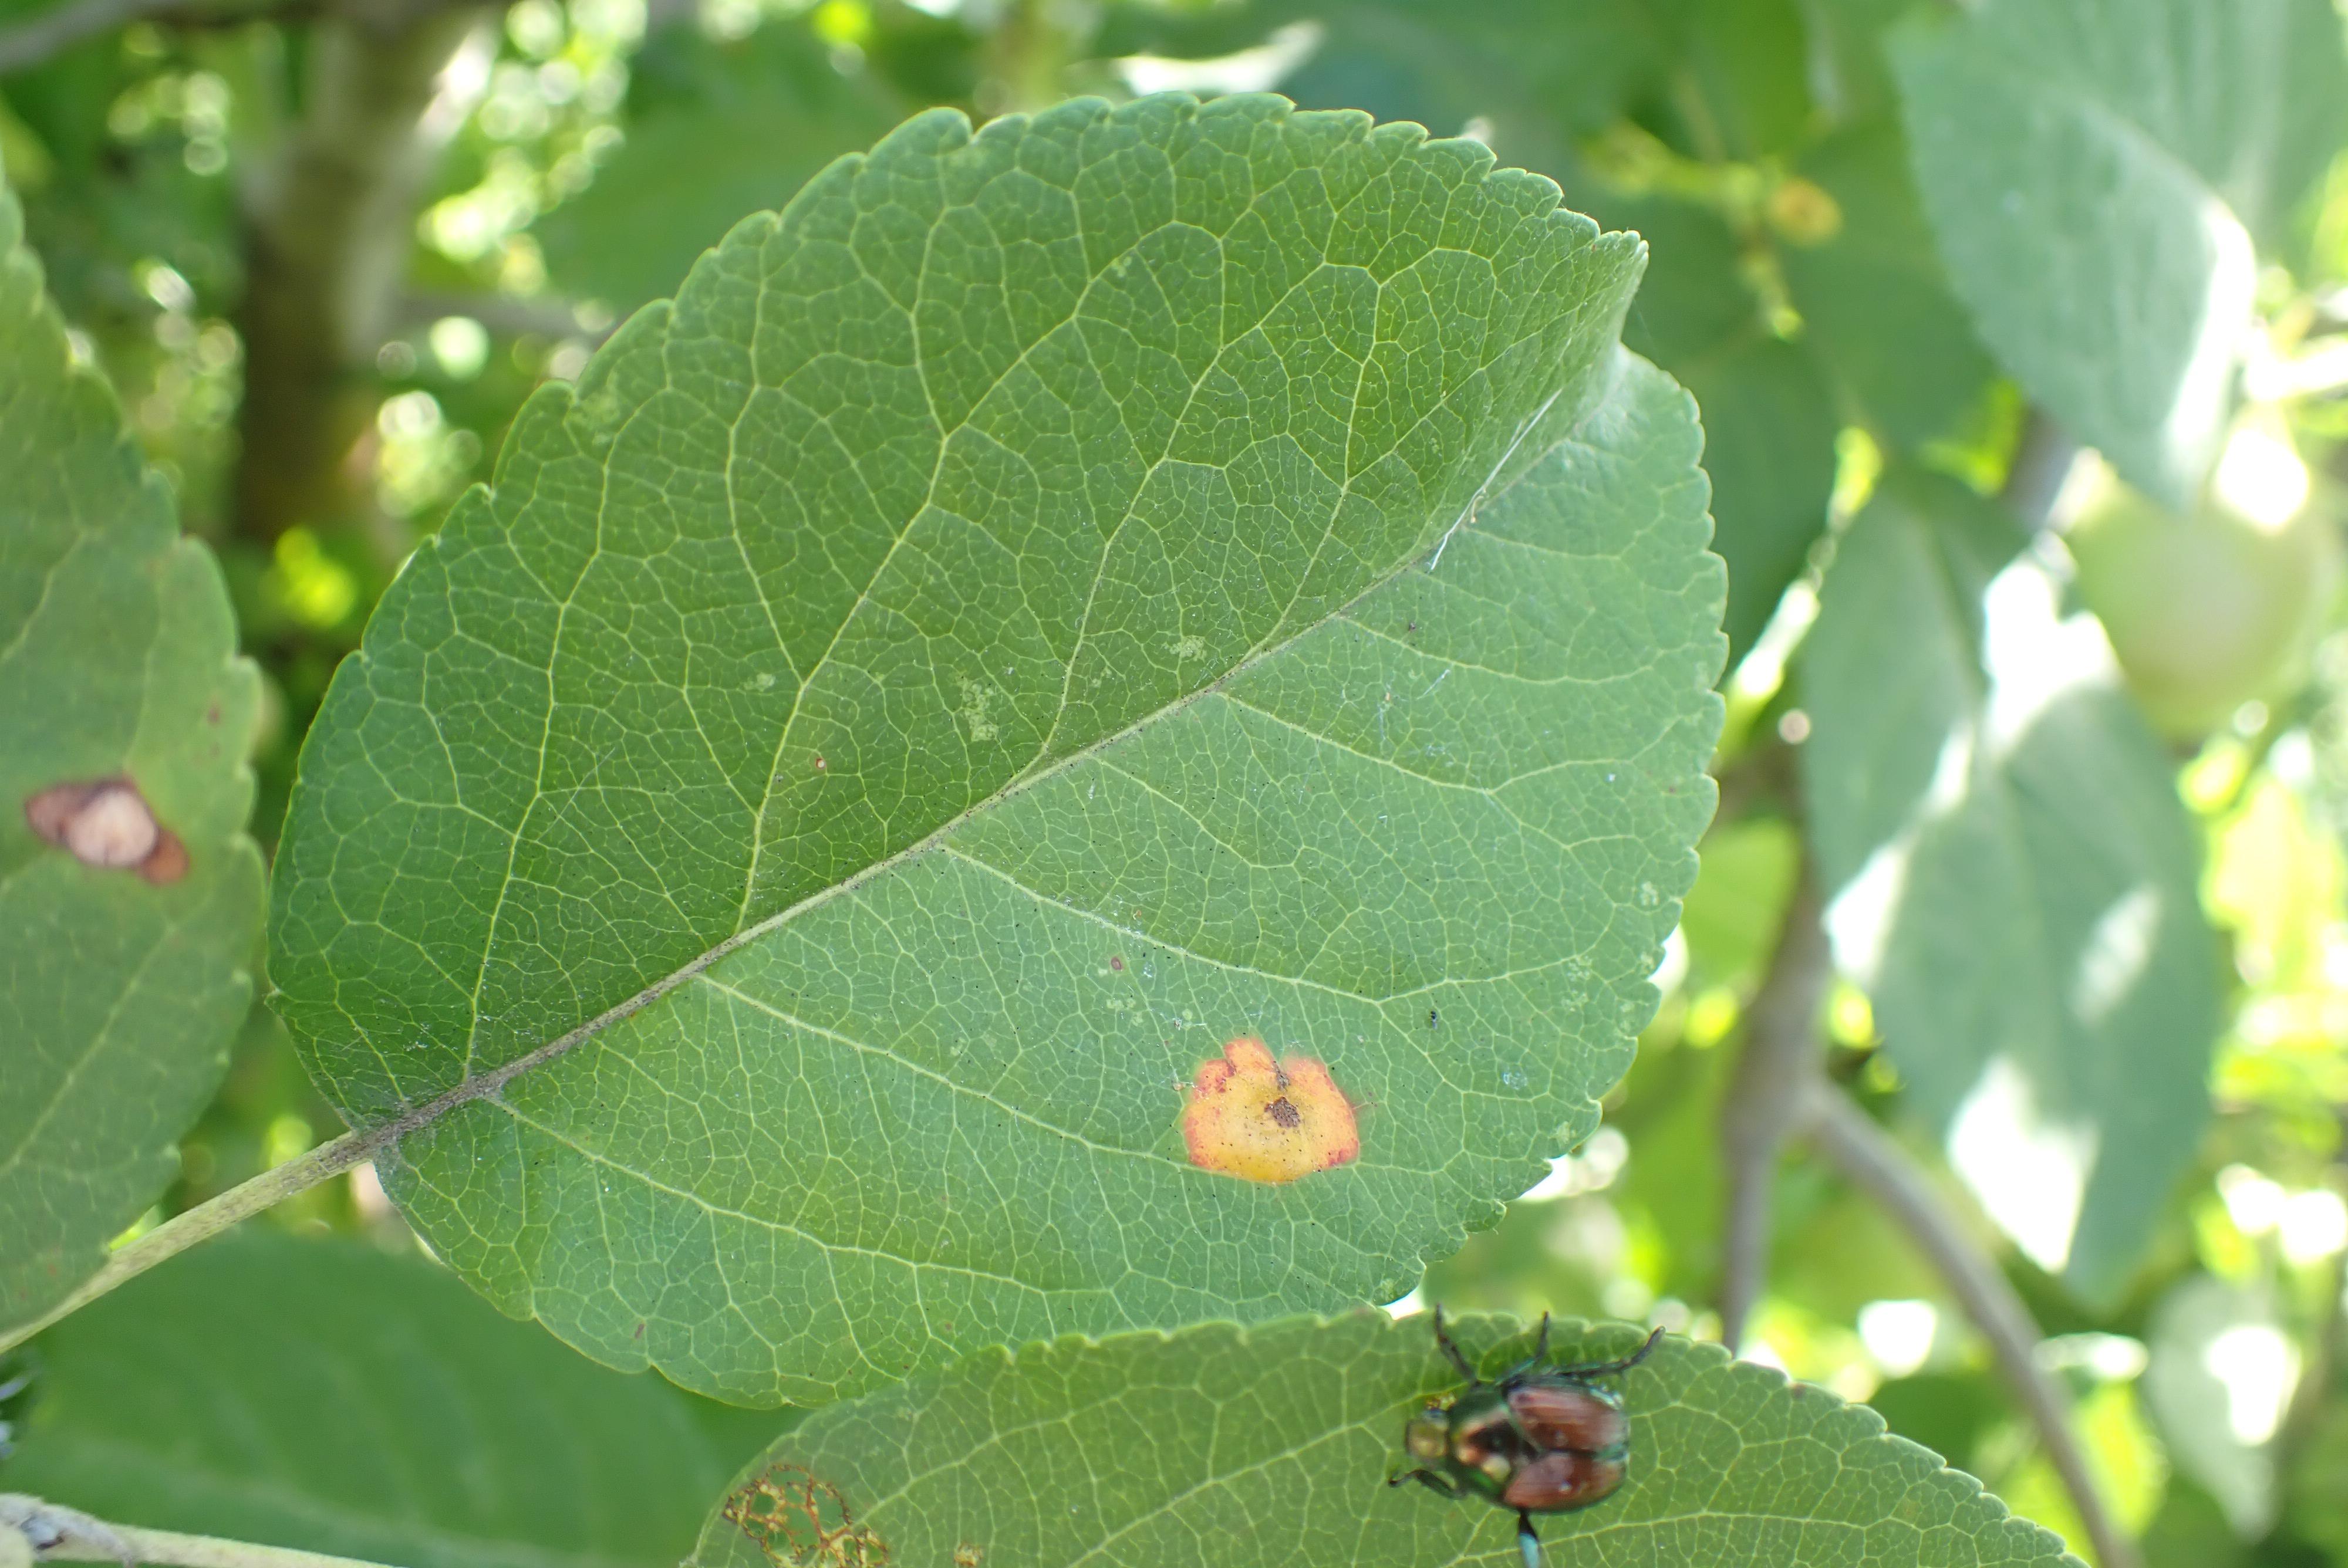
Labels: rust